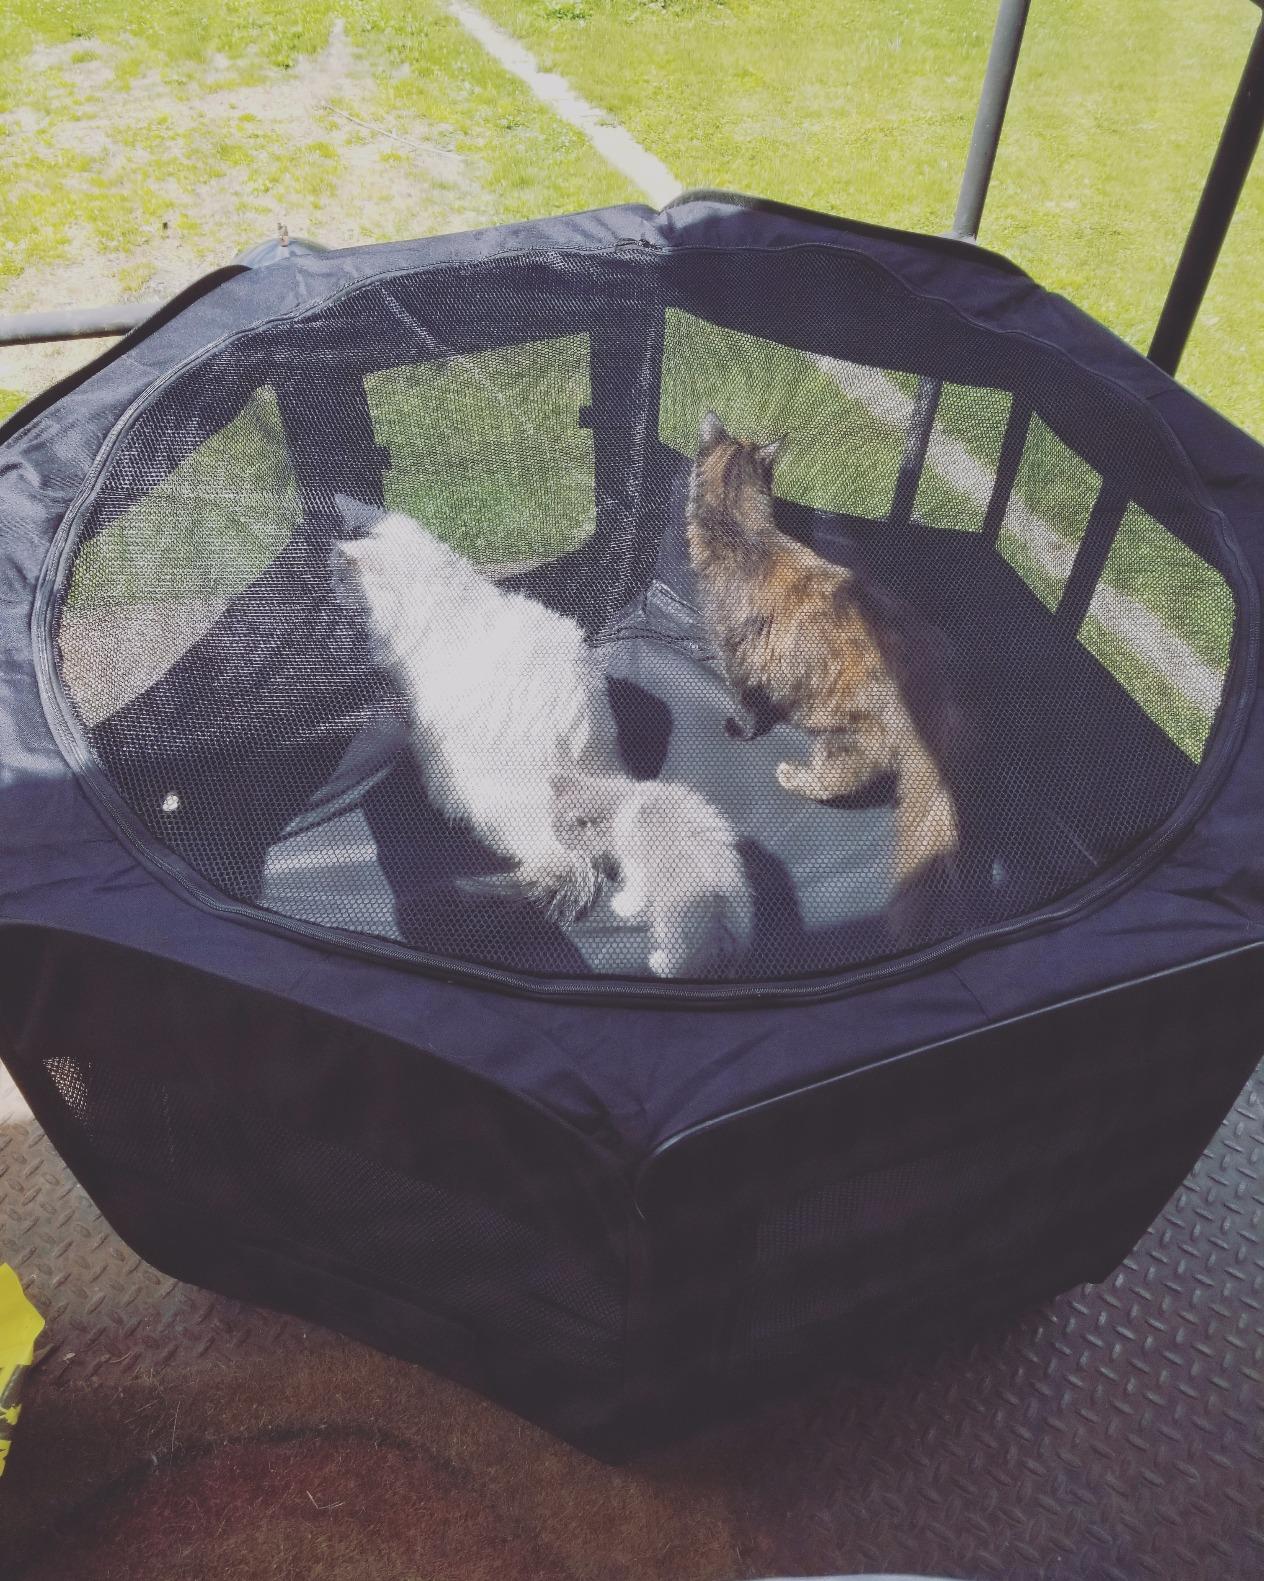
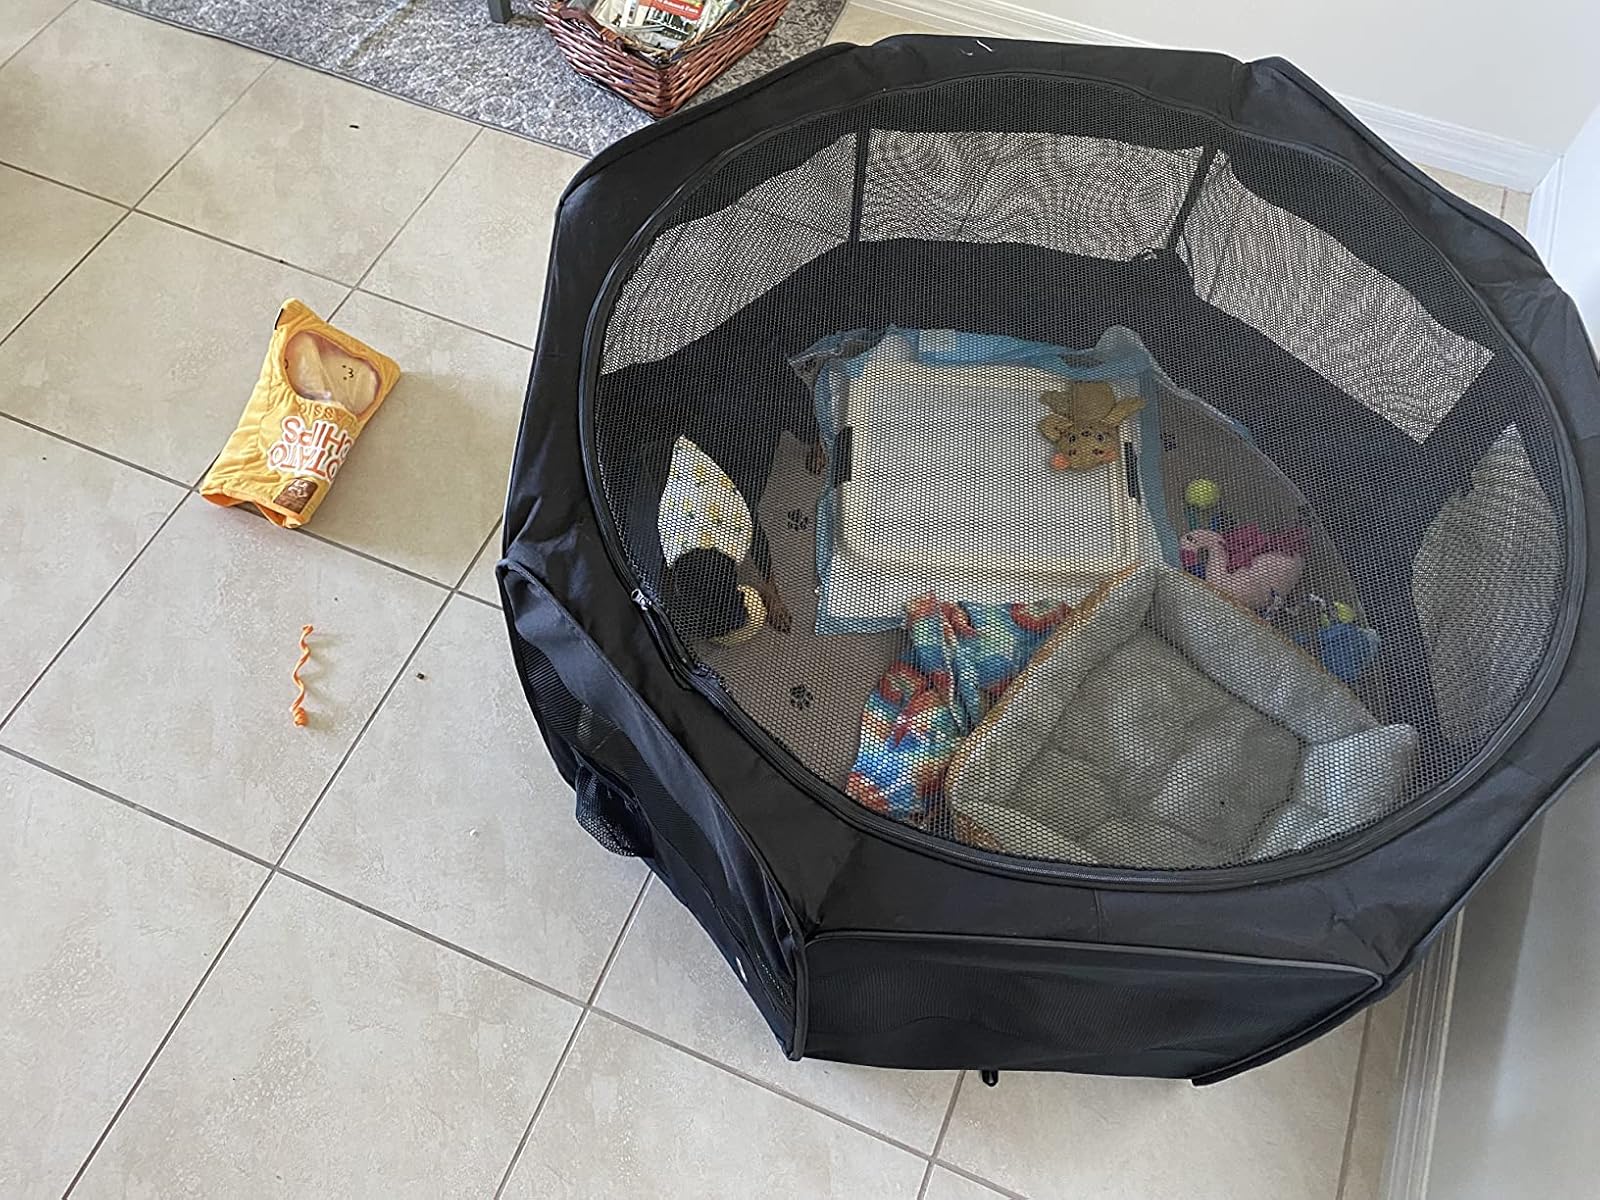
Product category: items_kennel
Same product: yes